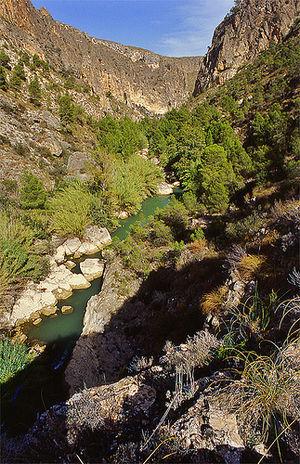
La Segura est un fleuve espagnol méditerranéen, le plus important de la région de Murcie et de la province d'Alicante.